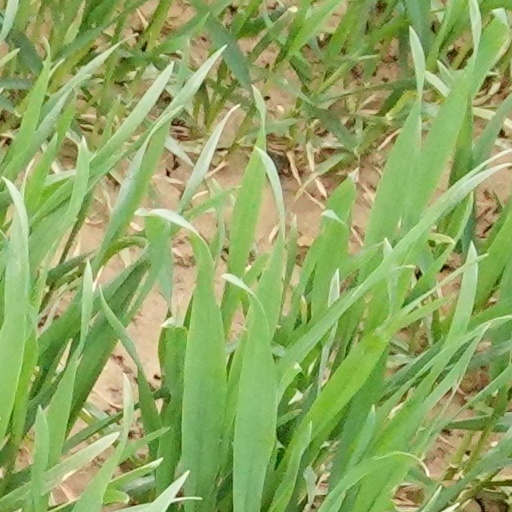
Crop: wheat